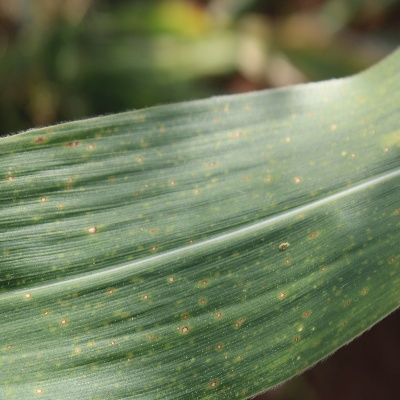
Crop: Maize
Condition: leaf spot